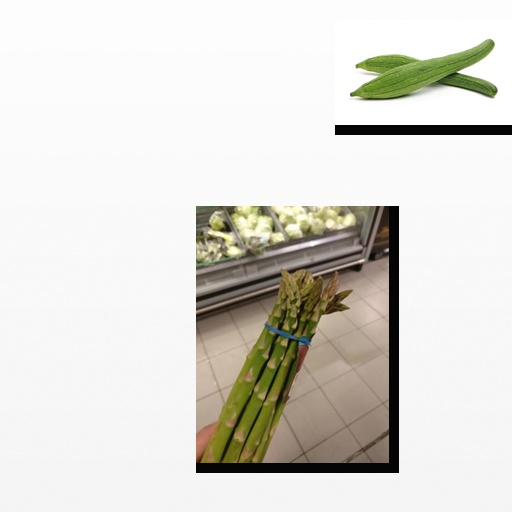
Food items: asparagus, ridge_gourd